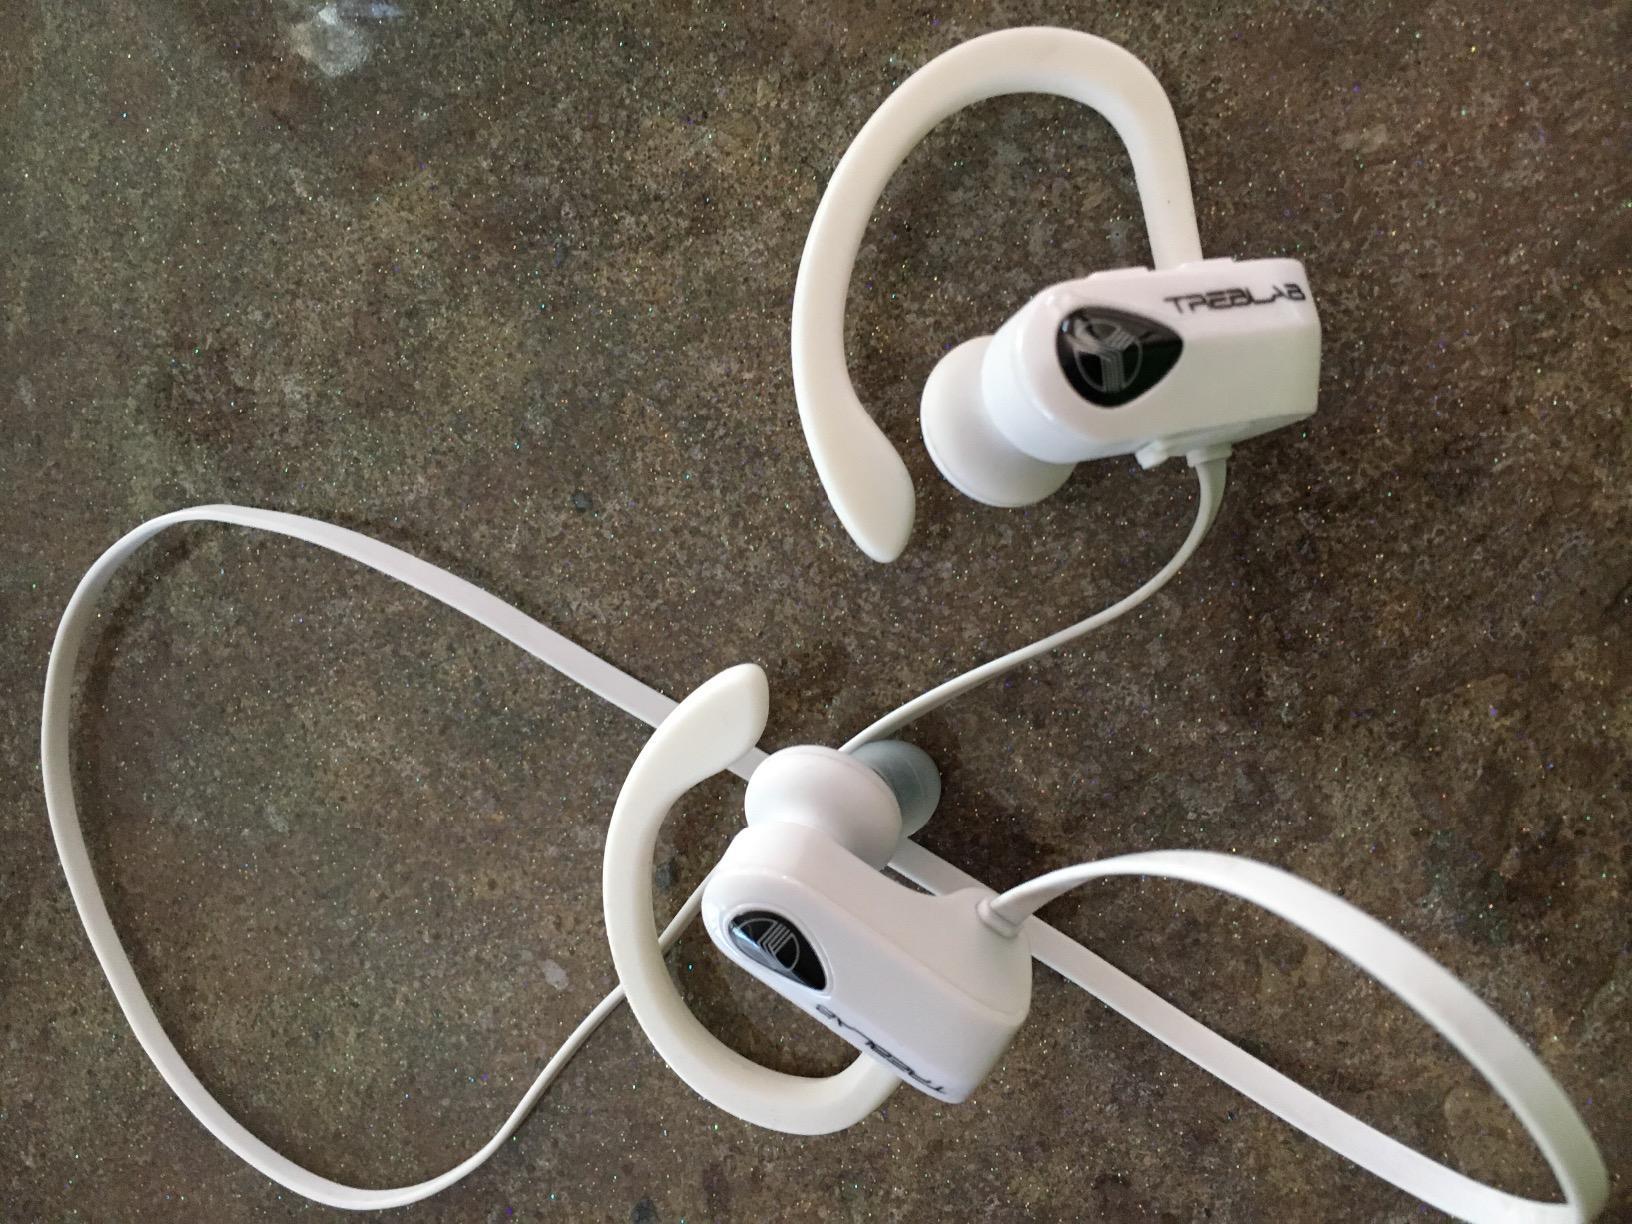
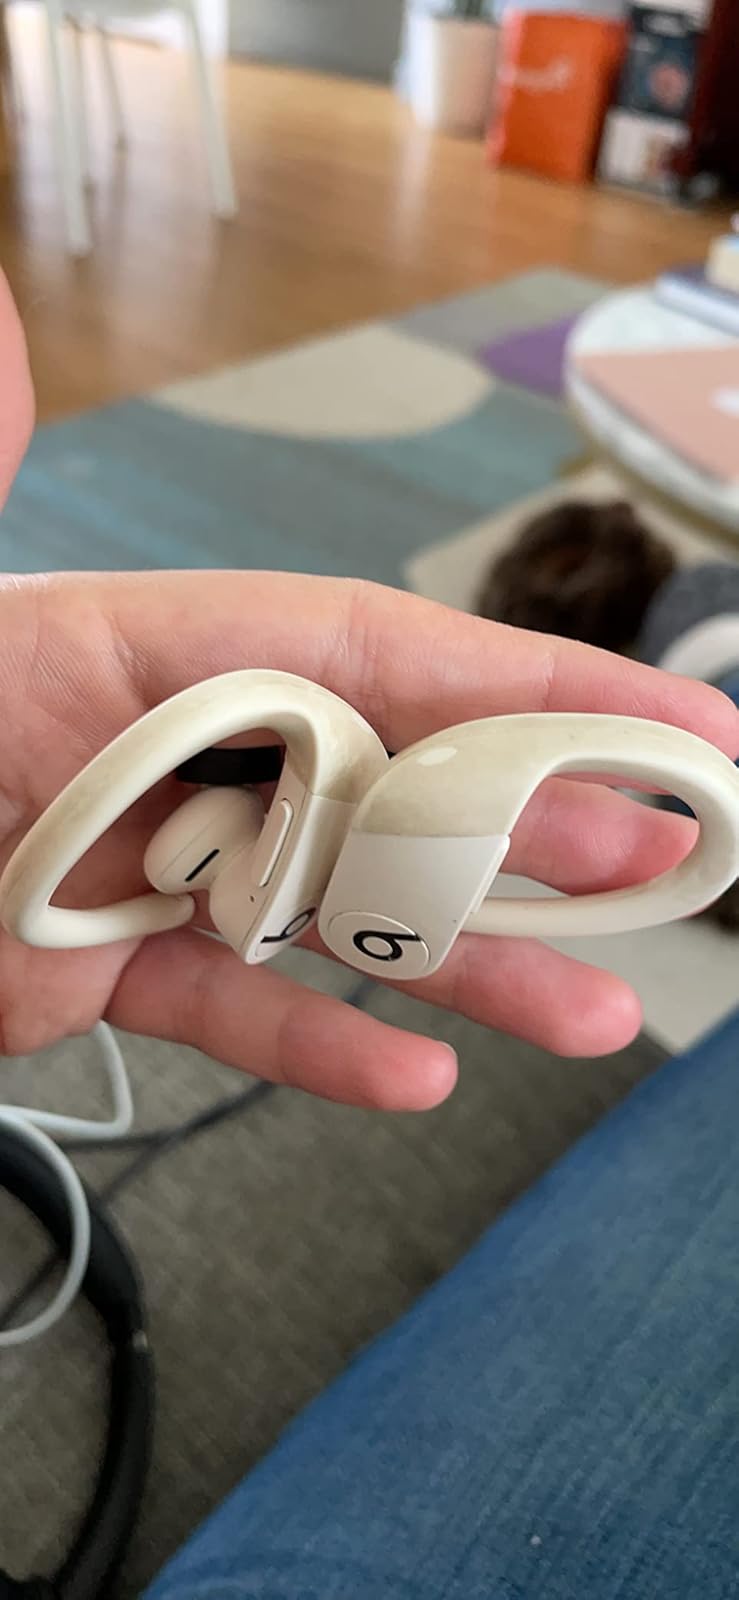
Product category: earbuds
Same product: no